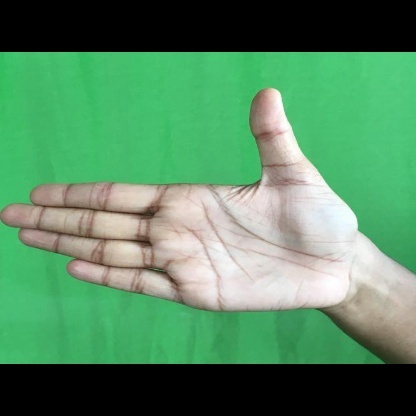
Mudra: Ardhachandran